Maria Mies

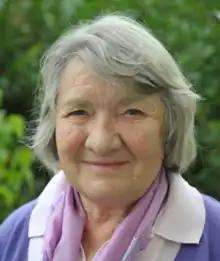

Maria Mies (6 February 1931 – 15 May 2023) was a German professor of sociology, a Marxist feminist, an activist for women's rights, and an author. She came from a rural background in the Volcanic Eifel, and initially trained to be a teacher. After working for several years as a primary school teacher and qualifying as a high school instructor, she applied to the Goethe Institute, hoping to work in Africa or Asia. Assigned to a school in Pune, India, she discovered that while her male students took German courses to further their education, women for the most part took her classes to avoid marriage. Returning to study at the University of Cologne, she prepared her dissertation about contradictions of social expectations for women in India in 1971, earning her PhD the following year.